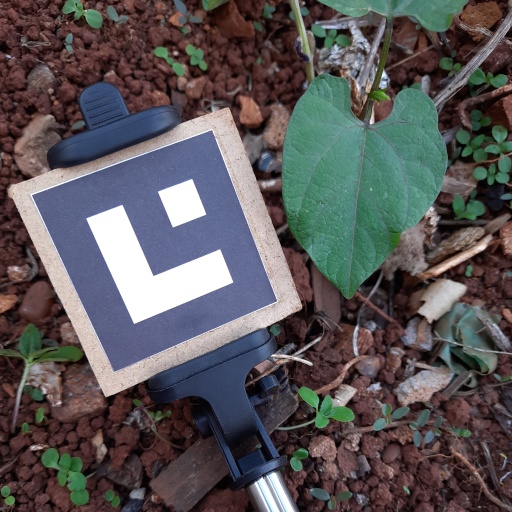
Observations: wavy surface, no eating holes, under shade